Majida Boulila

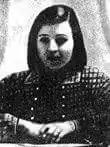
Majida Boulila in 1952

Majida Boulila (12 November 1931 – 4 September 1952) was a Tunisian militant.